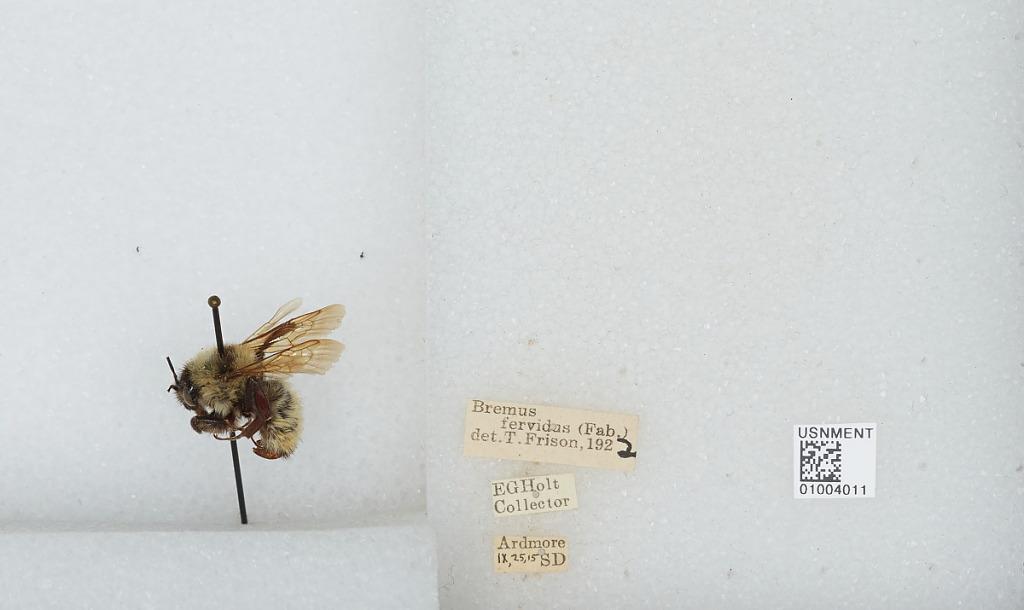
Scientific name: Bombus (Pyrobombus) flavifrons Cresson
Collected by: E. Holt
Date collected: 1915-9-25
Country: United States
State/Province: South Dakota
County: Fall River
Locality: Ardmore
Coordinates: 43.0194, -103.656
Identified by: Frison